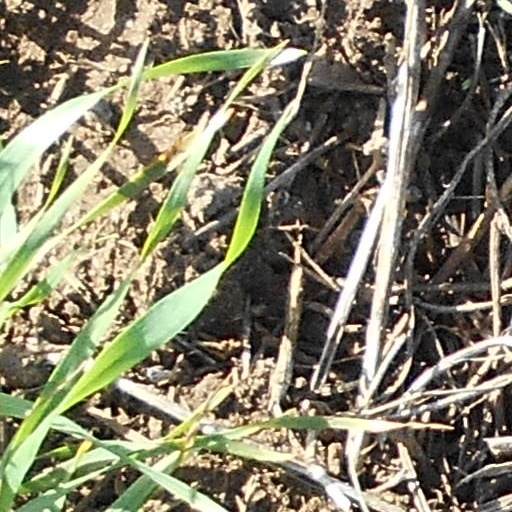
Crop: wheat